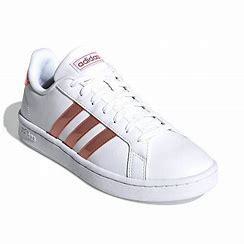
Brand: Adidas
Model: Grand Court